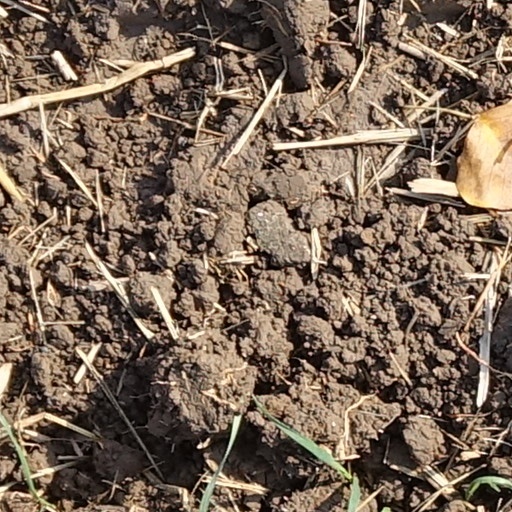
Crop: wheat